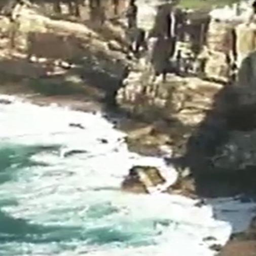
body was located at the bottom of cliffs yesterday .